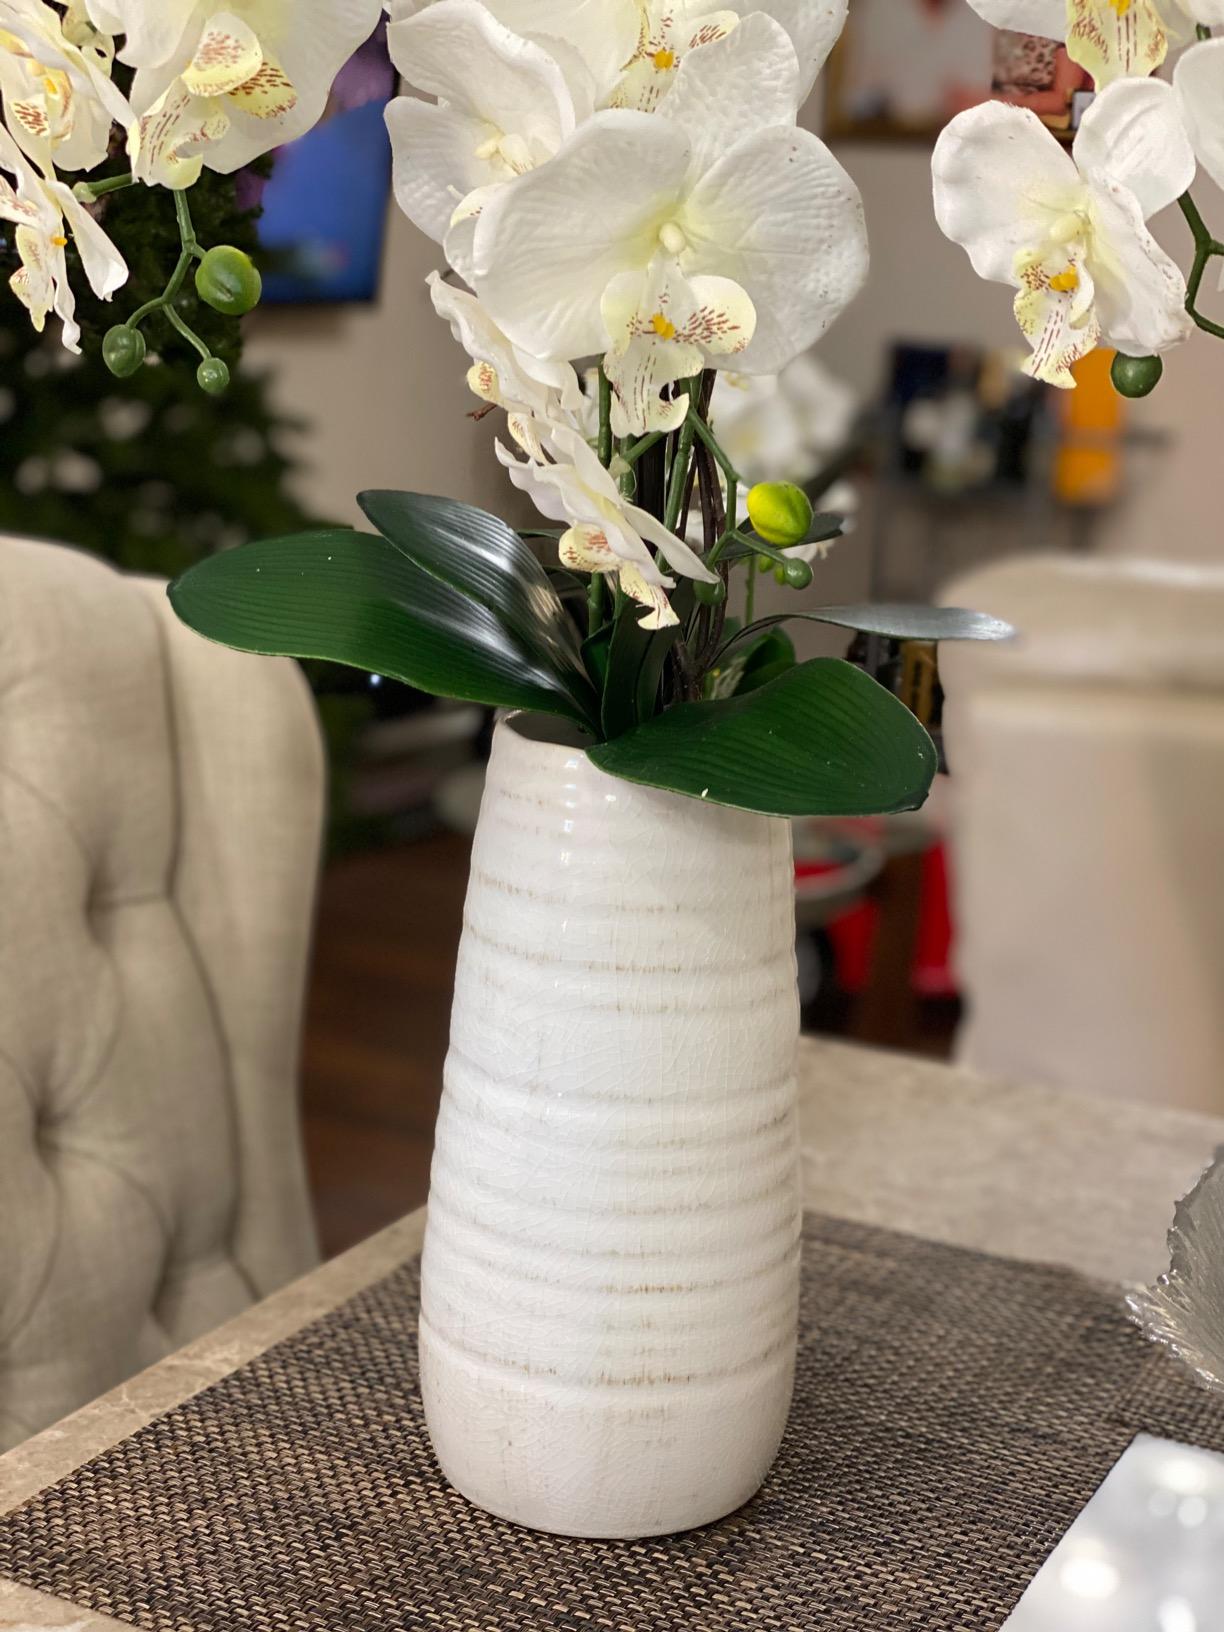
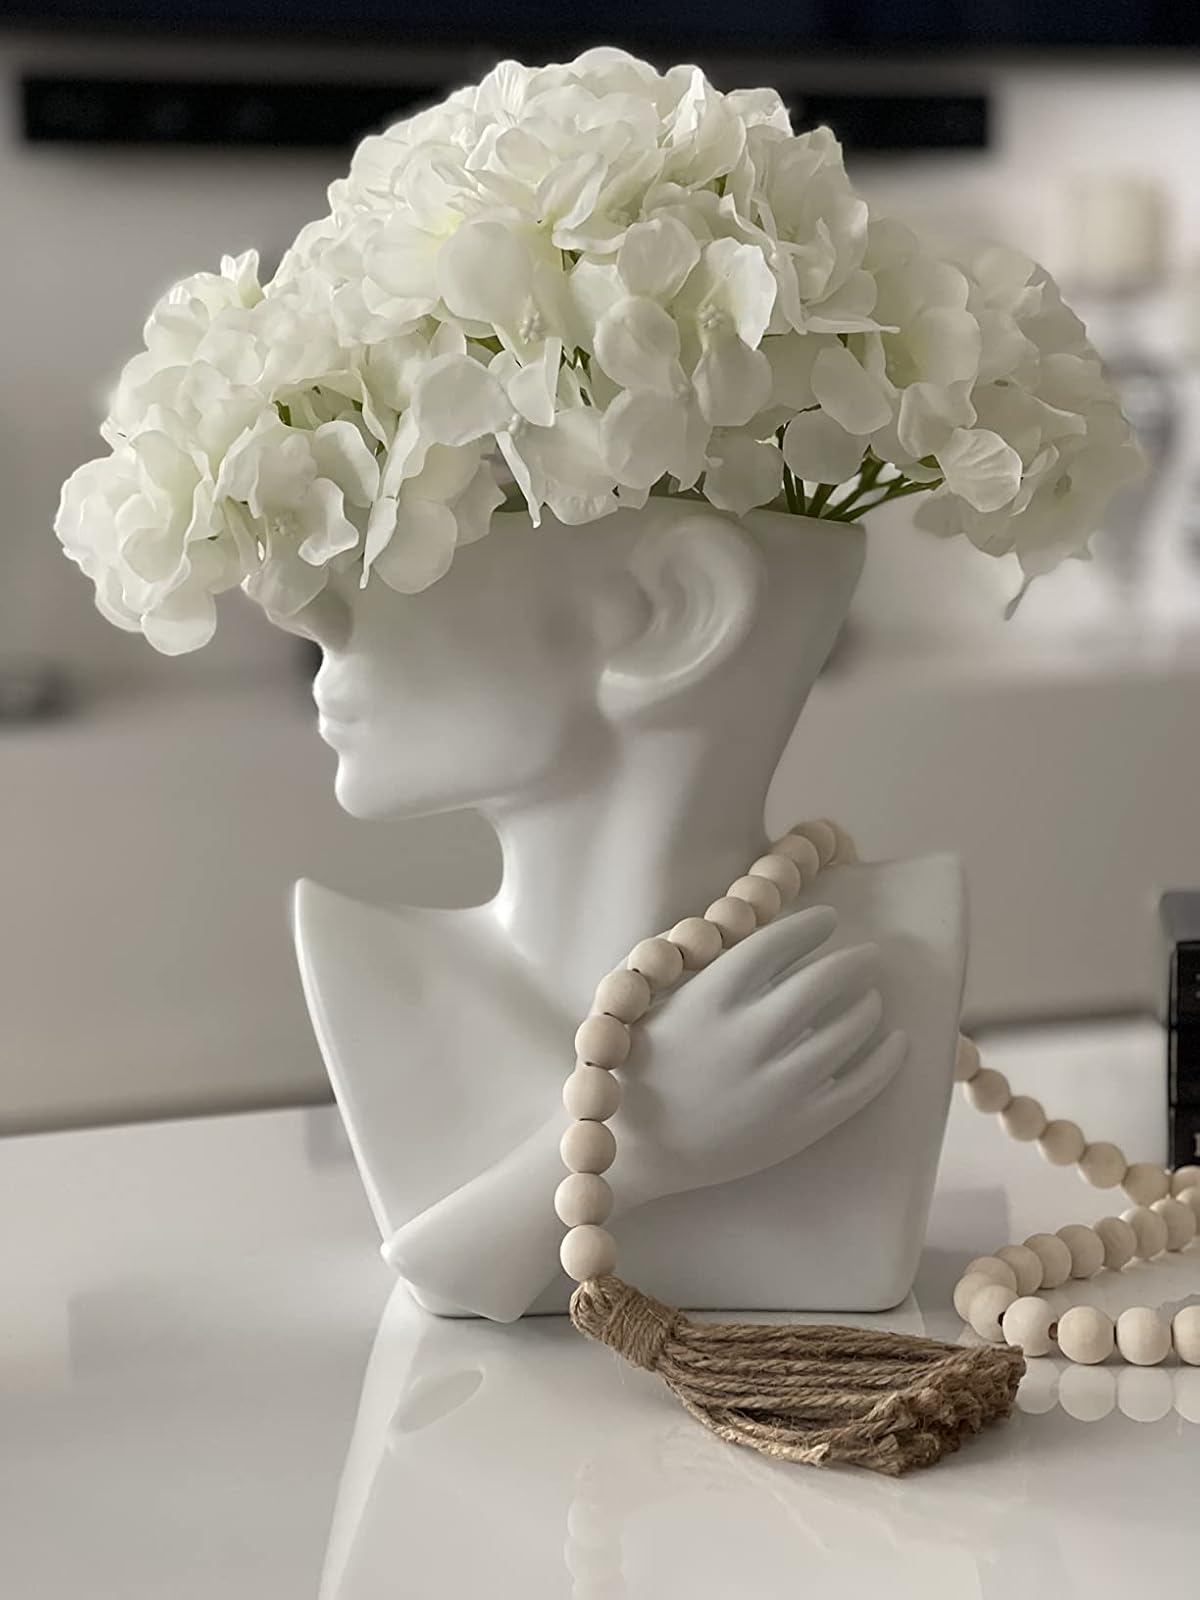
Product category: vase
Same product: no